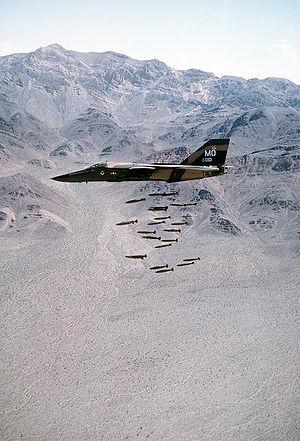
Un avion d'interdiction est un type d'avion d'attaque qui opère loin derrière les lignes ennemies, avec l'intention expresse de paralyser les cibles militaires qui ne sont pas les plus menaçantes, mais qui sont néanmoins nécessaires au fonctionnement de l'armée ennemie sur le long terme. Ces cibles sont généralement des infrastructures logistiques et industrielles ou des voies de communication.